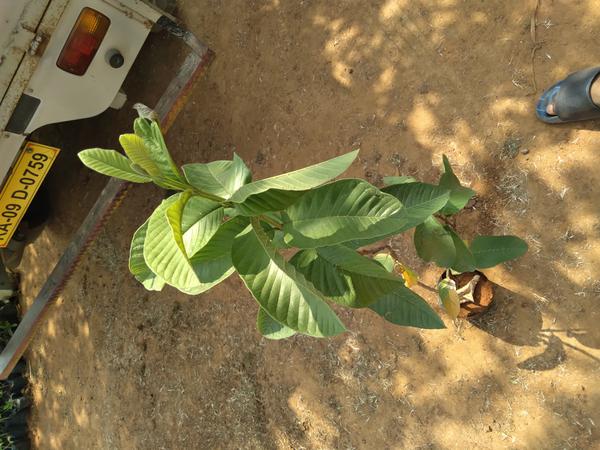
Plant: Gauva